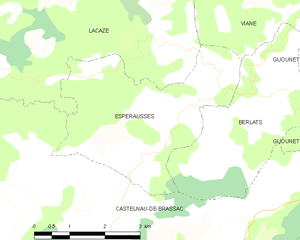
Carte des communes françaises Espérausses